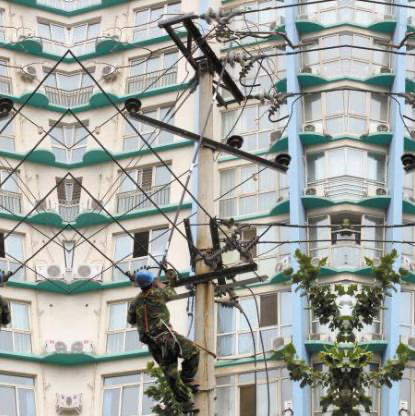
Objects in the image:
label: helmet
label: helmet